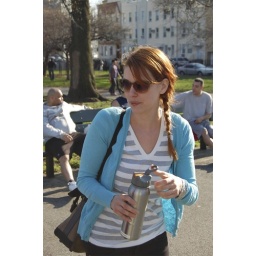
Rose in a water bottle makes bocce more fun